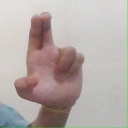
अक्षर: आ